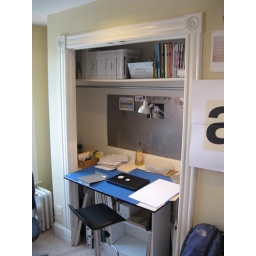
Noah's office (drafting table area... took off the closet doors and put the desk and shelves halfway in the closet)